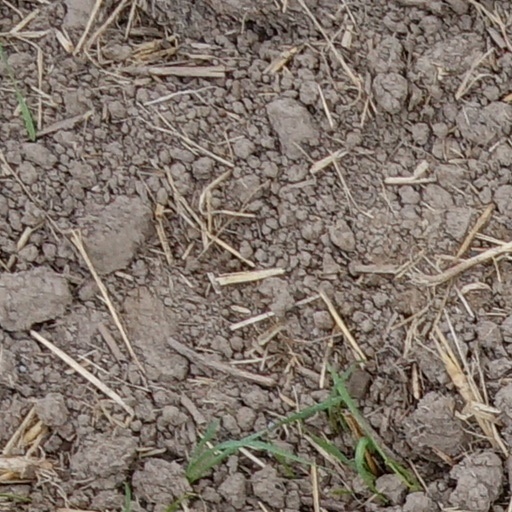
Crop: wheat